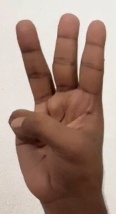
ASL sign: W